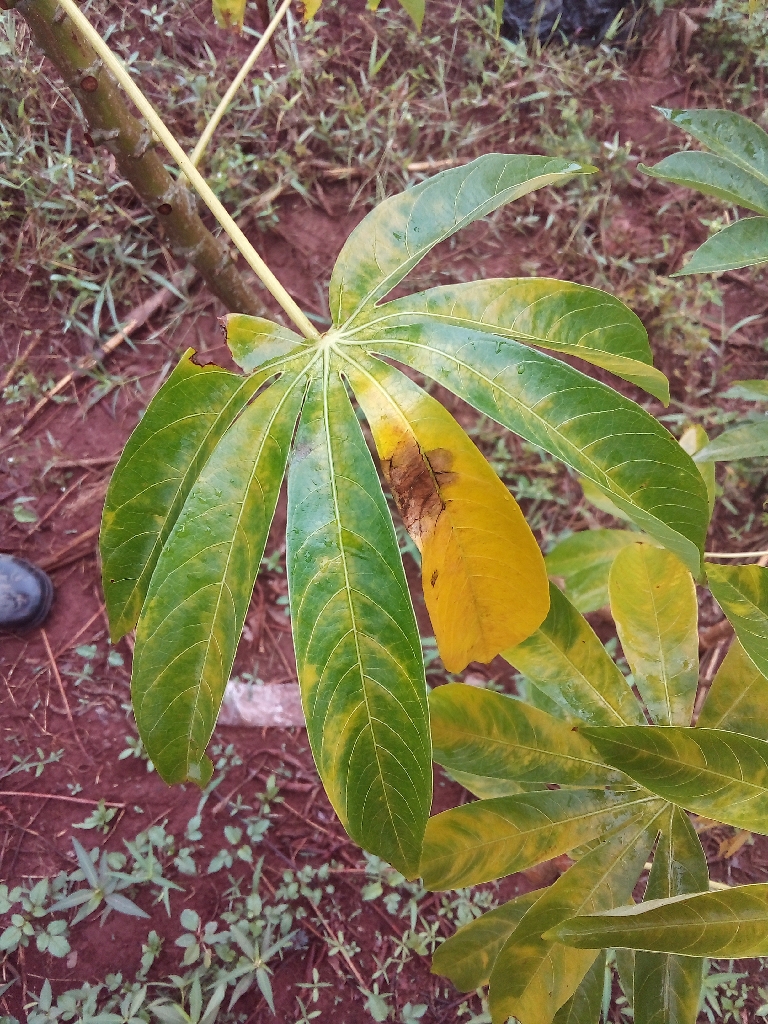
Label: cassava brown streak disease (cbsd)